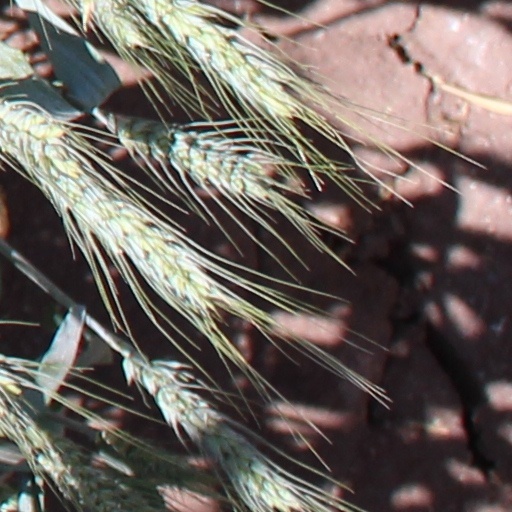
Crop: wheat